Jabberwocky

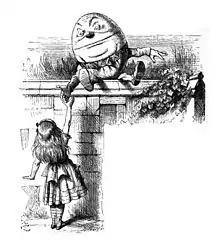
Humpty Dumpty who explains to Alice the definitions of some of the words in "Jabberwocky". Illustration by John Tenniel, 1871

Though the poem contains many nonsensical words, English syntax and poetic forms are observed, such as the quatrain verses, the general ABAB rhyme scheme and the iambic meter. Linguist Peter Lucas believes the "nonsense" term is inaccurate. The poem relies on a distortion of sense rather than "non-sense", allowing the reader to infer meaning and therefore engage with narrative while lexical allusions swim under the surface of the poem.